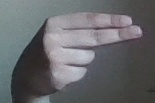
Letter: ain